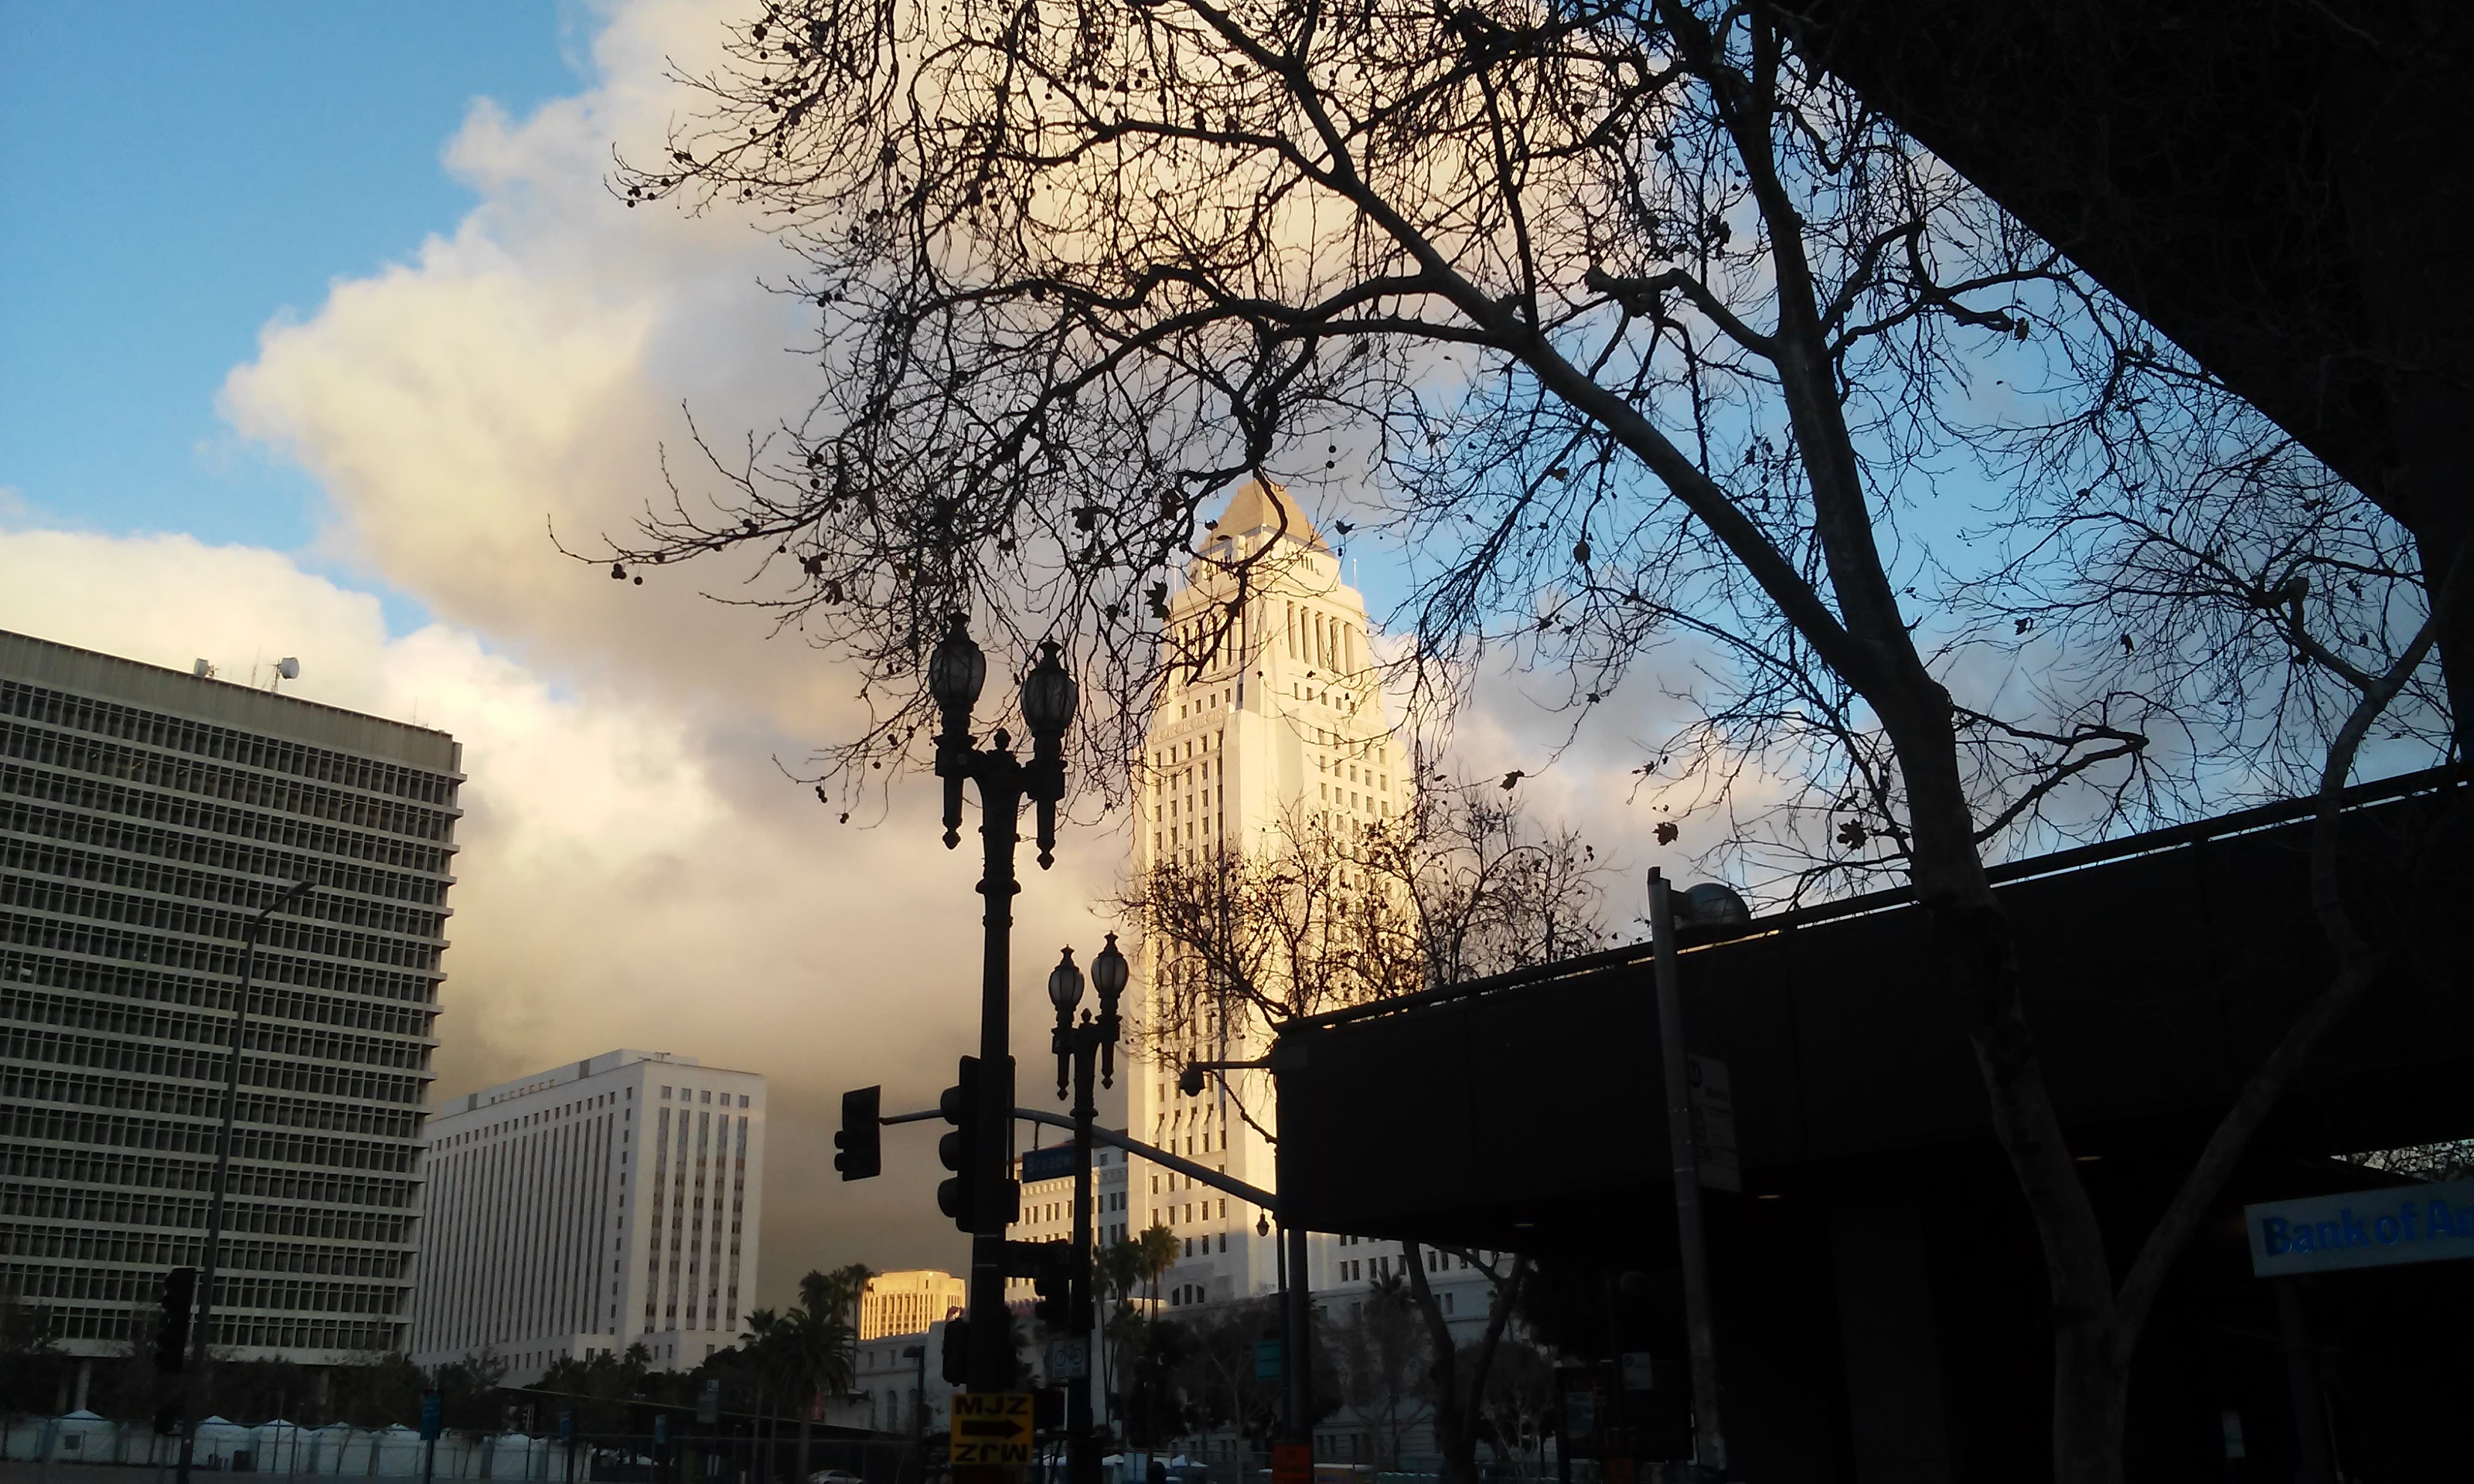
tree, cloud, sky, skyline, night, sunlight, morning, city, skyscraper, cityscape, downtown, dusk, evening, reflection, lighting, urban area, human settlement